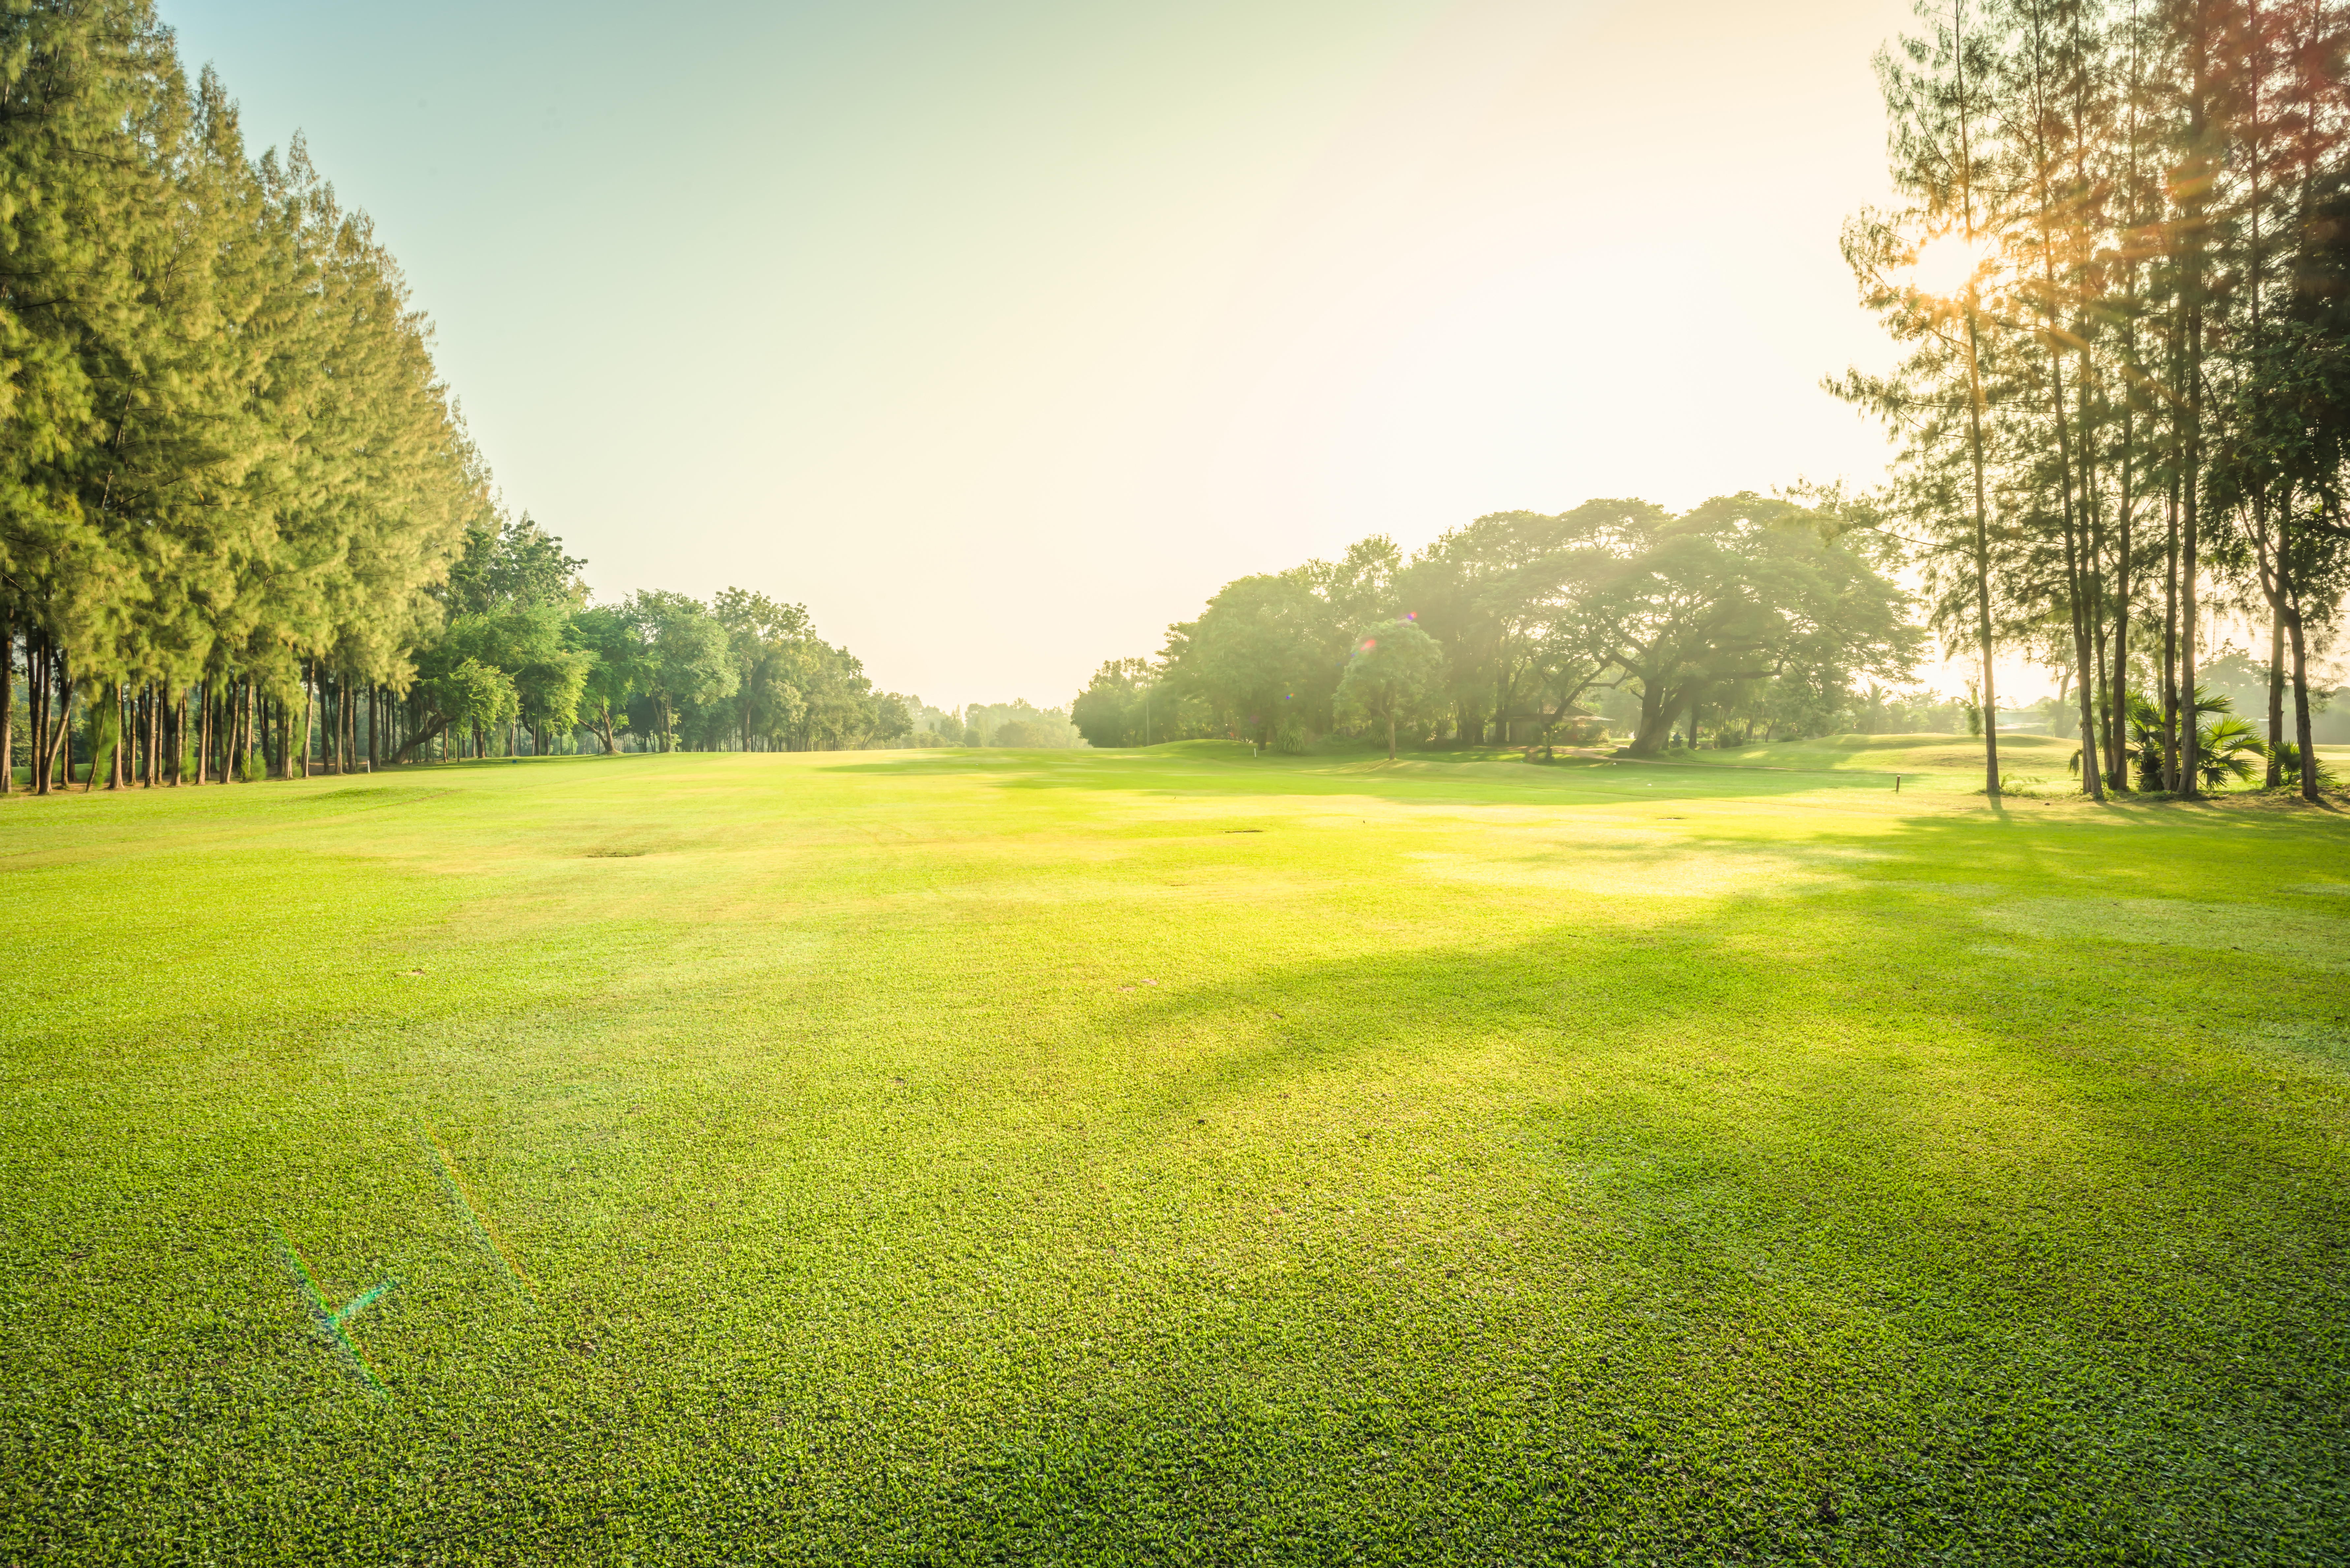
park, autumn, grass, field, landscape, morning, outdoor, meadow, sward, nature, golf, dawn, evergreen, recreation, ground, land, tree, greenery, scenery, peaceful, sky, garden, scene, gardening, parkland, sunlight, sunny, lawn, lush, foliage, plant, season, bright, natural, fairway, backyard, spring, nobody, summer, leisure, central, new york, grown, growth, glowing, sunbeam, environment, lifestyle, day, outside, idyllic, city, path, freedom, public, trees, trunk, relaxation, weekend, panorama, decoration, view, forest, leaf, play, no people, natural landscape, green, plain, land lot, grassland, grass family, landscaping, plantation, pasture